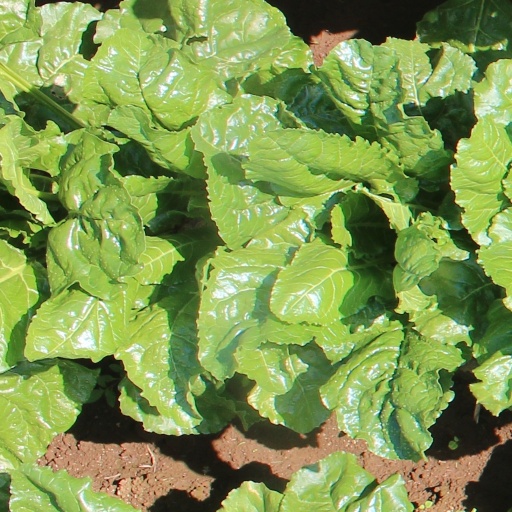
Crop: sugar beet